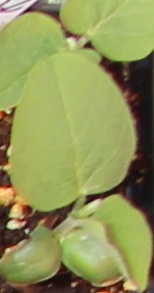
Label: Soybean